Knowledge ark

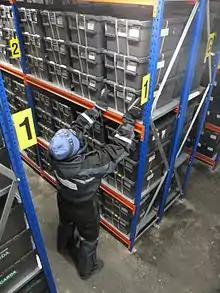
Storage containers at the Svalbard Global Seed Vault

An example of a DNA bank is the Svalbard Global Seed Vault, a seedbank which is intended to preserve a wide variety of plant seeds (such as important crops) in case of their extinction.